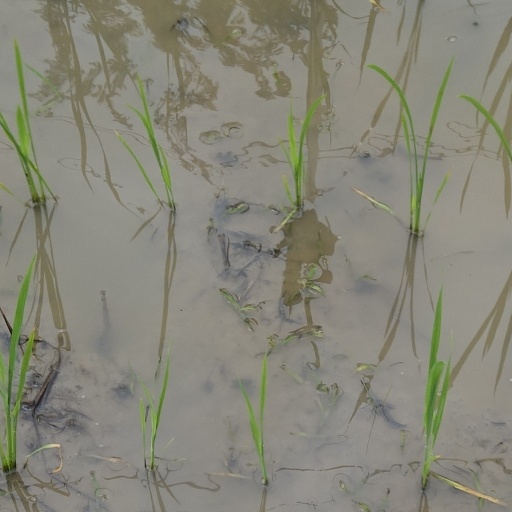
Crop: rice